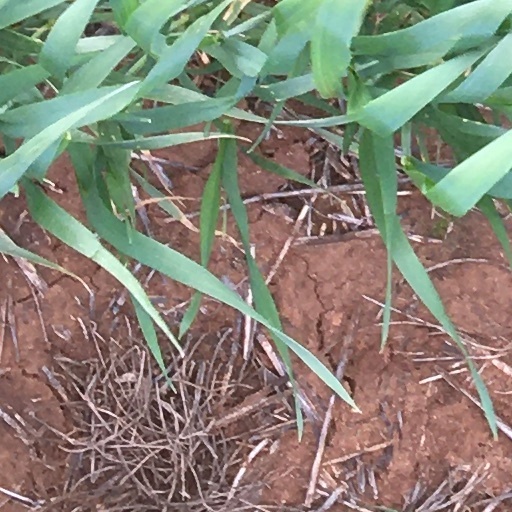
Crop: wheat